NYPD Blue

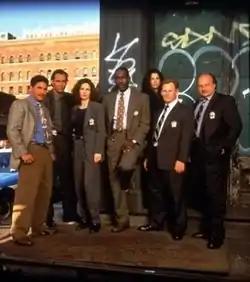
Main police cast of season three of "NYPD Blue", "l-r" Turturro, Smits, Delaney, McDaniel, Miceli, Clapp, Franz

At the beginning of the season, Sylvia becomes pregnant with Andy's child. A baby boy, Theo, is born towards the end of the season. This is contrasted with the fate that awaits Sipowicz's older son, Andy Jr., who announces that he plans to join the police force in nearby Hackensack, New Jersey, after being discharged from the Air Force due to an injury. Sipowicz is finally bonding with his long-estranged son when Andy Jr. is gunned down trying to help people in a bar holdup. This causes the elder Sipowicz to fall off the wagon. Simone kills Andy Jr.'s murderers in an act of self-defense while attempting to arrest them.